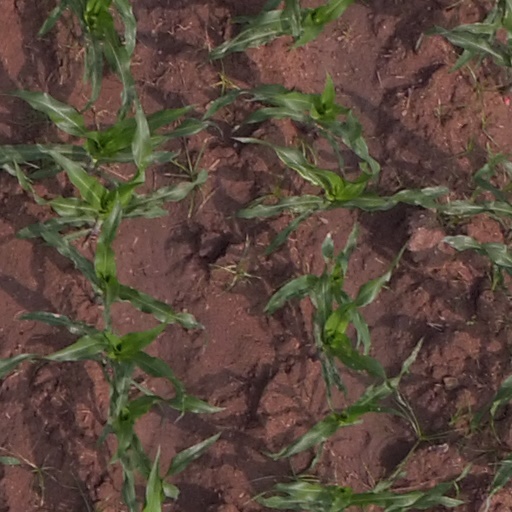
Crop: maize; corn